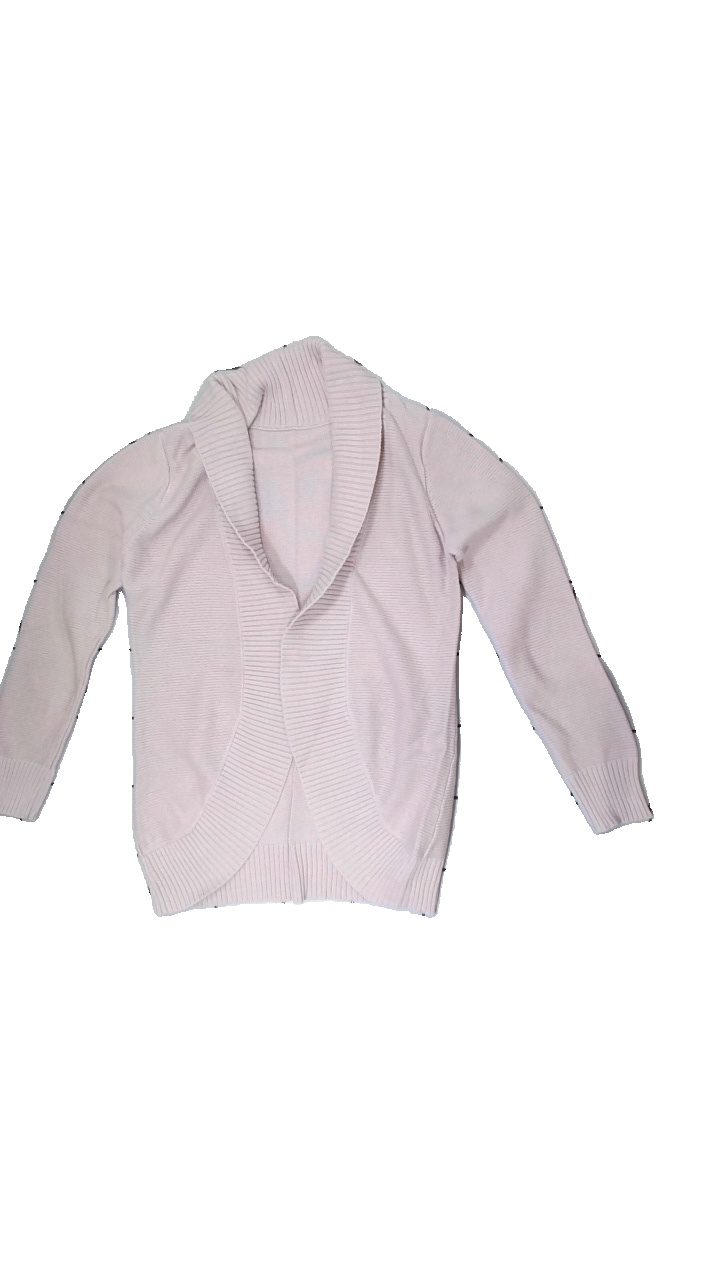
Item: Cardigan (Ladies)
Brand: Missing
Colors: Pink
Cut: Regular
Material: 100%cotton
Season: Spring
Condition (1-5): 4
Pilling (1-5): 4
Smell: Minor
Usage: Export
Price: <50